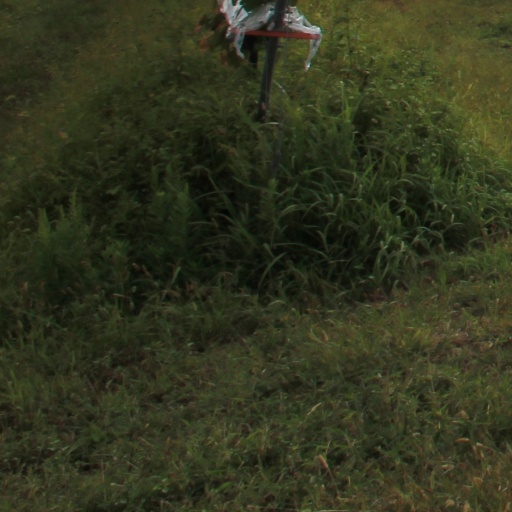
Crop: grape